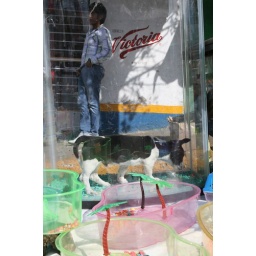
puppy in a fish tank